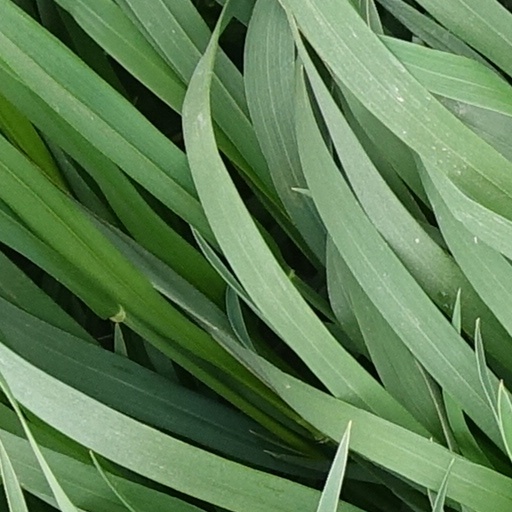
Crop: wheat